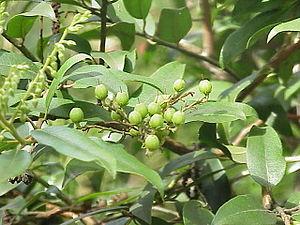
Pieris floribunda est une espèce de plantes à fleurs de la famille des Ericaceae.